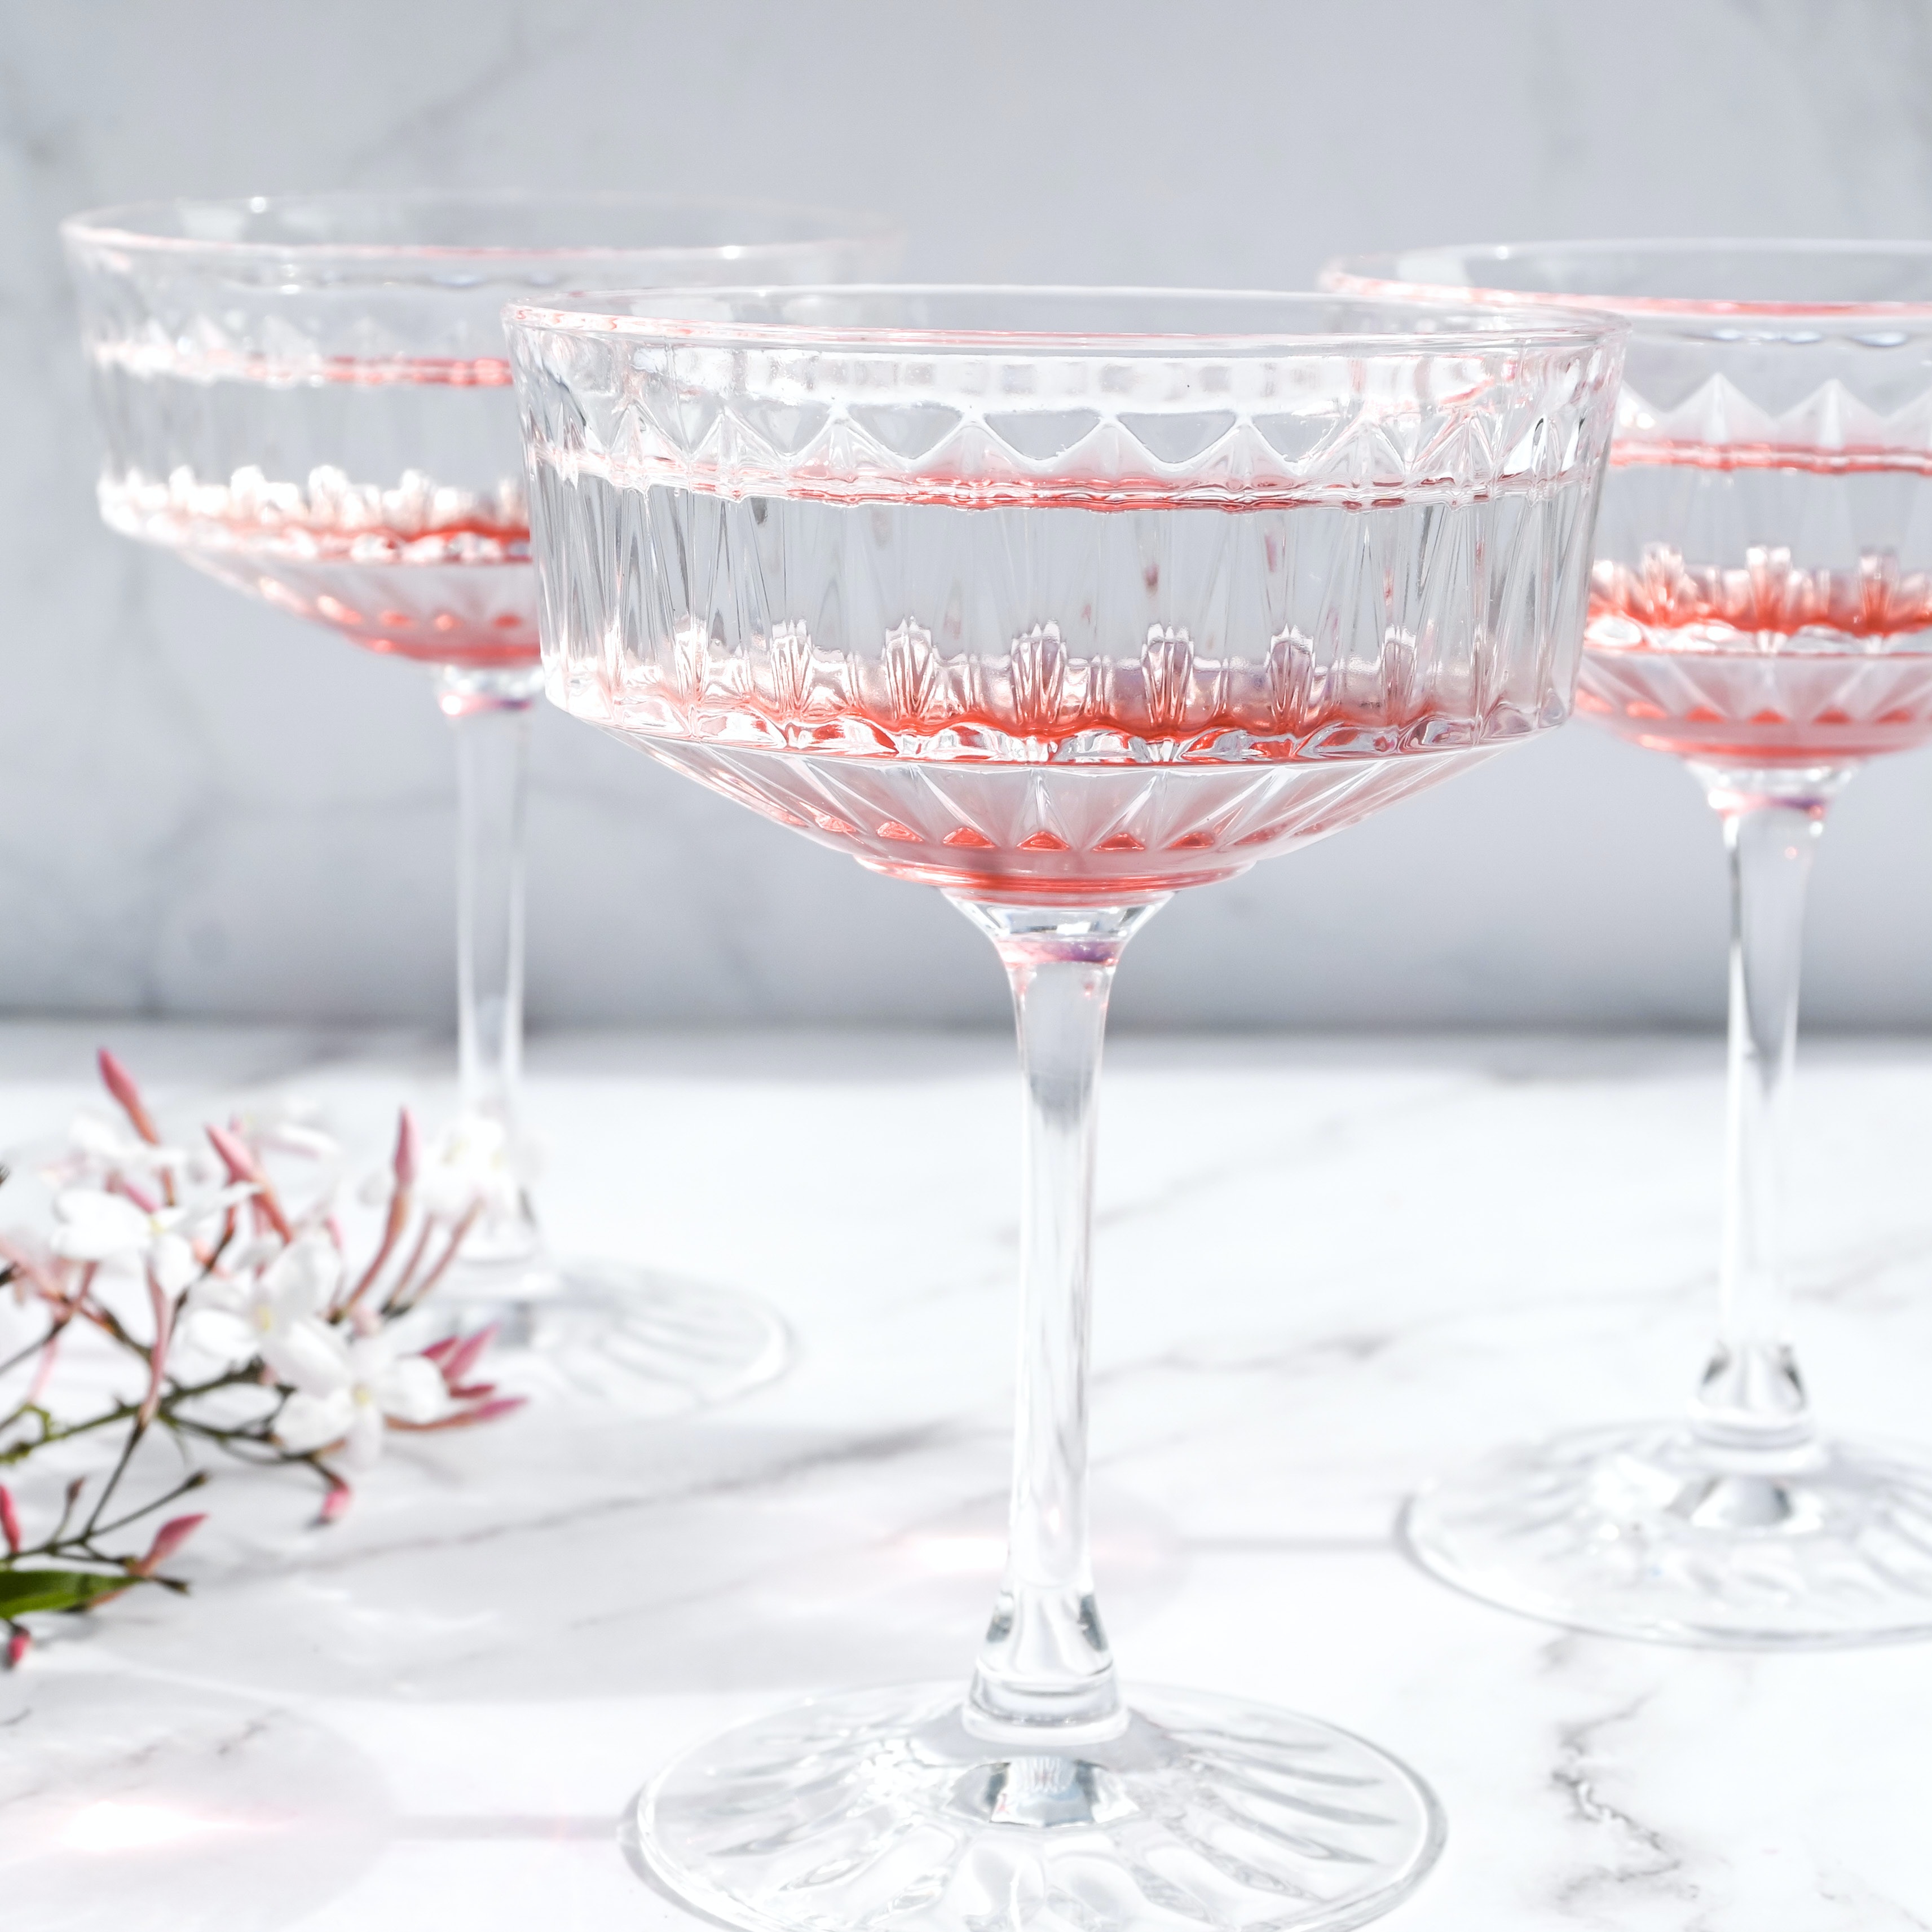
food, tableware, stemware, drinkware, liquid, fluid, barware, alcoholic beverage, martini glass, champagne stemware, drink, classic cocktail, red, art, ingredient, glass, distilled beverage, wine glass, event, Transparent material, freezing, liqueur, alcohol, serveware, still life photography, twig, spritzer, winter, cocktail, table, water, garnish, rectangle, fog, font, daiquiri